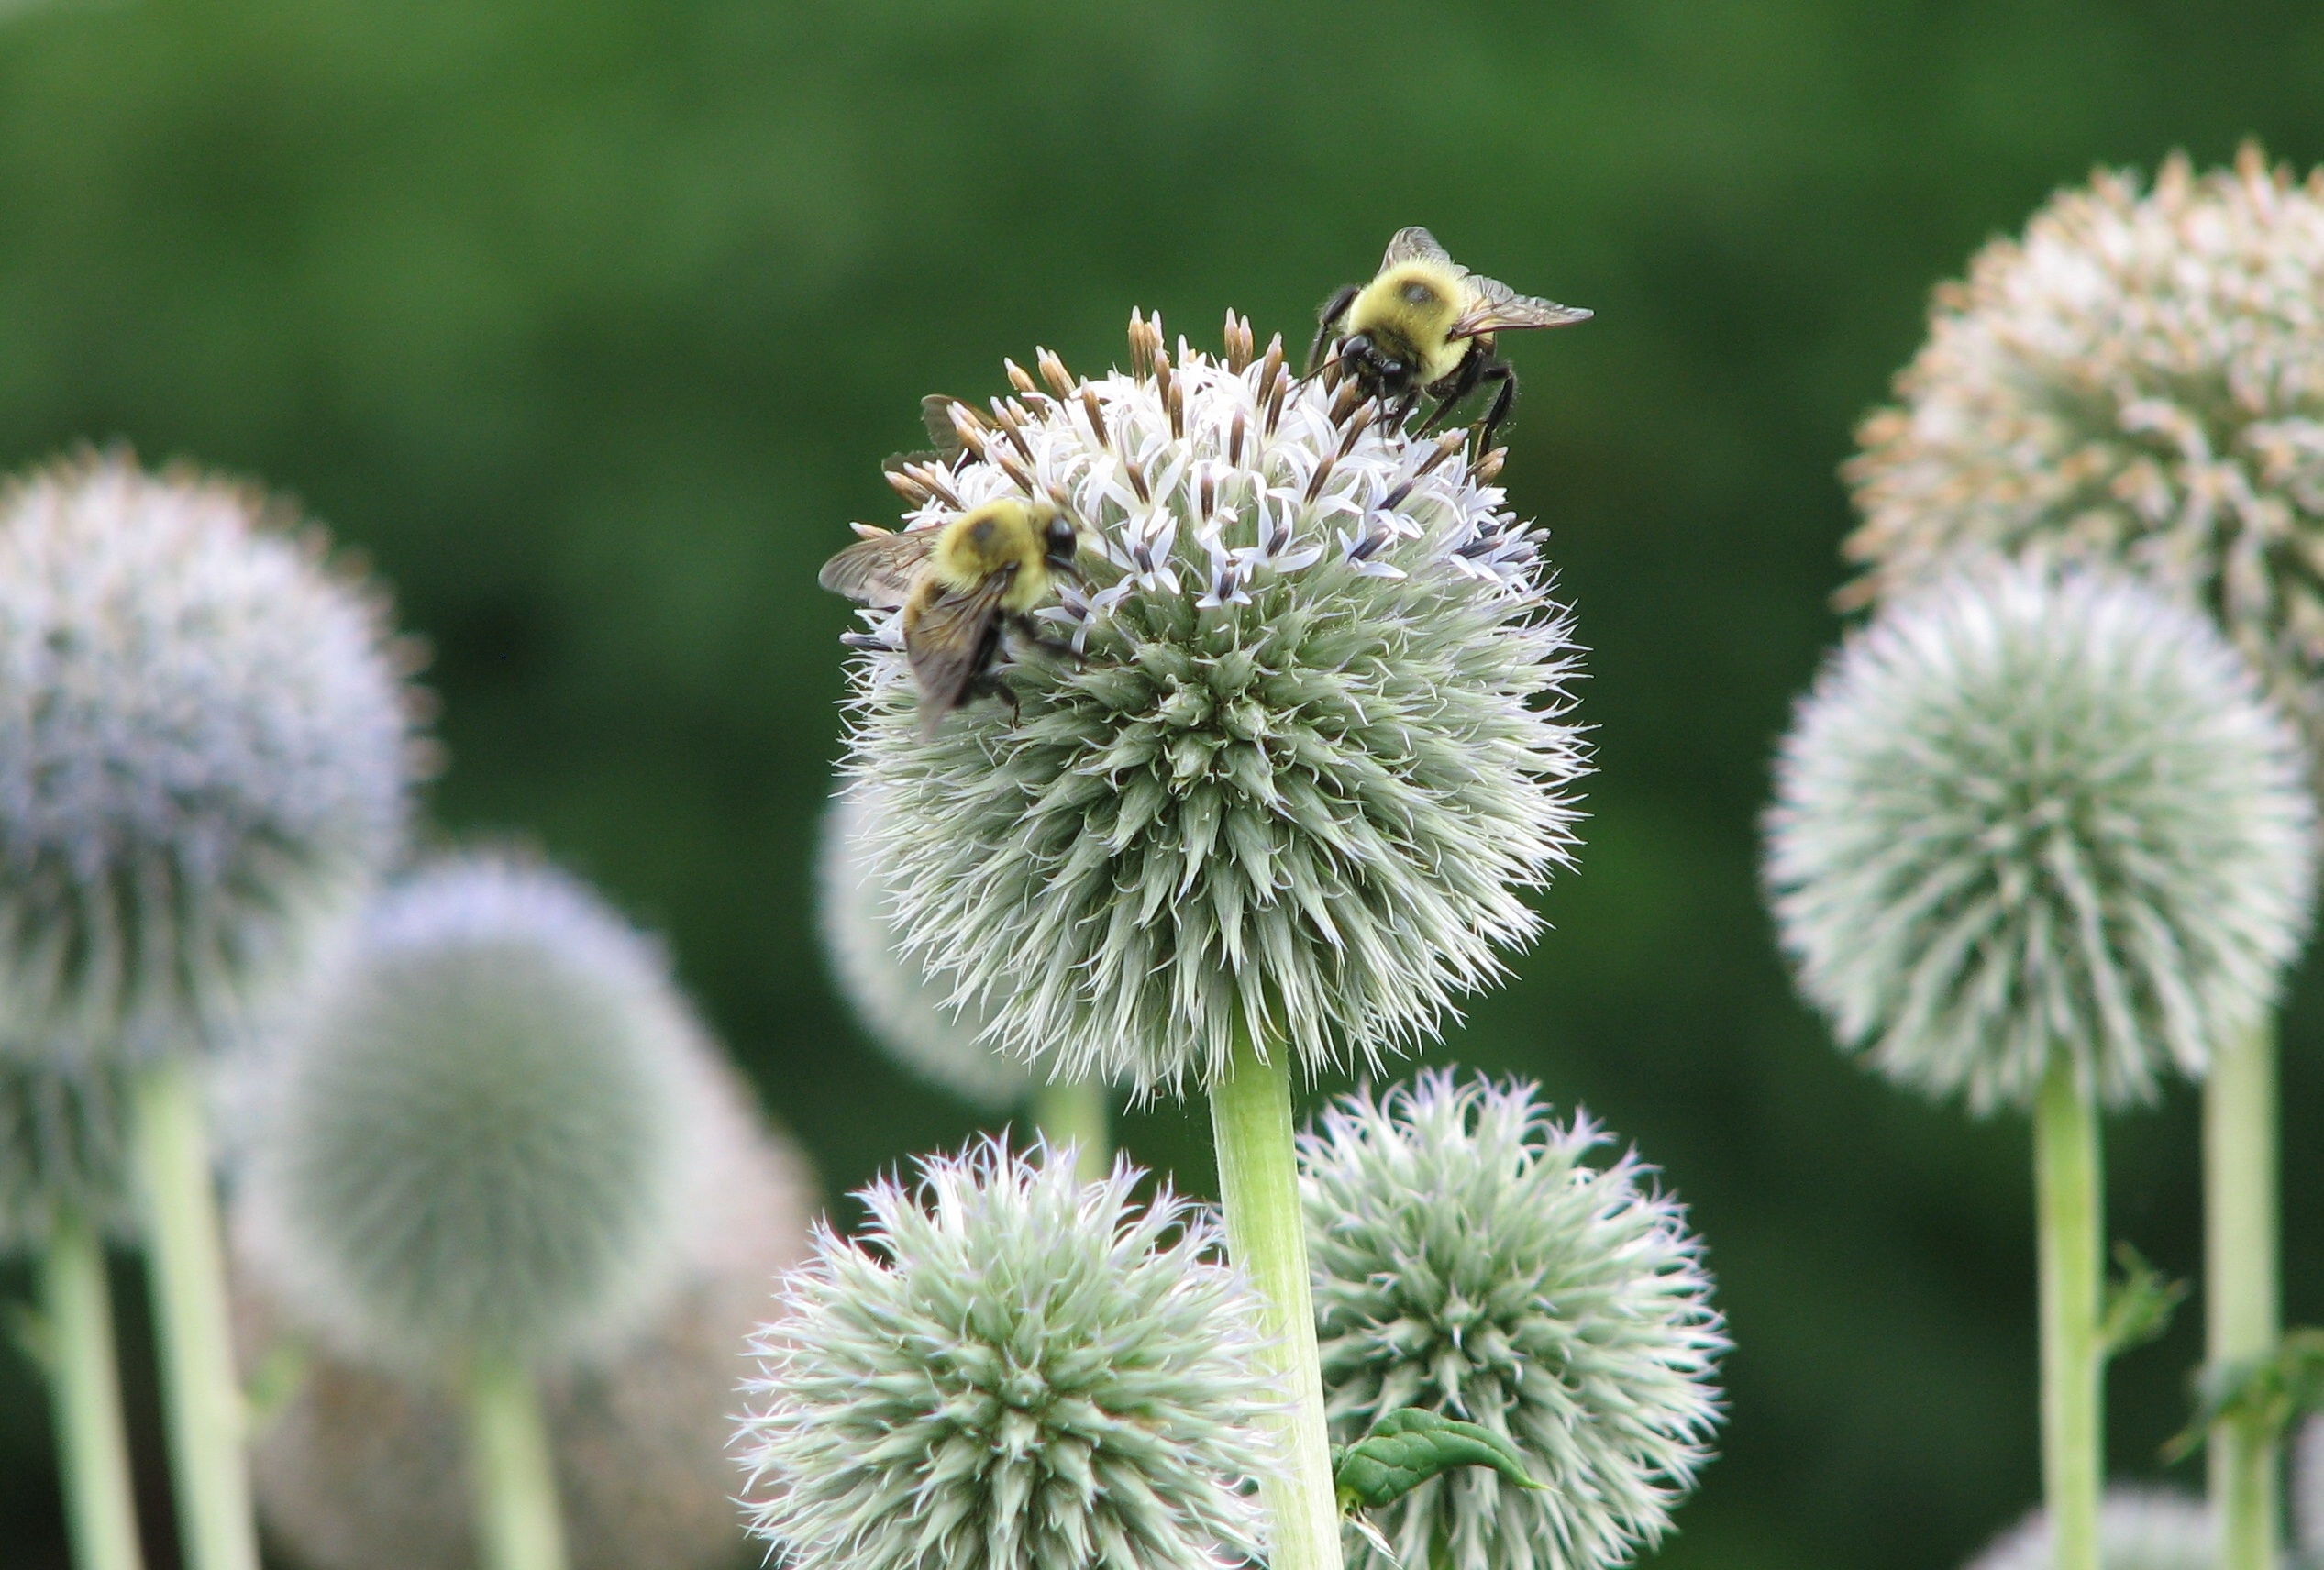
nature, plant, dandelion, flower, summer, produce, natural, botany, garden, flora, wildflower, close up, design, thistle, bees, macro photography, flowering plant, daisy family, silybum, plant stem, land plant, thorns spines and prickles